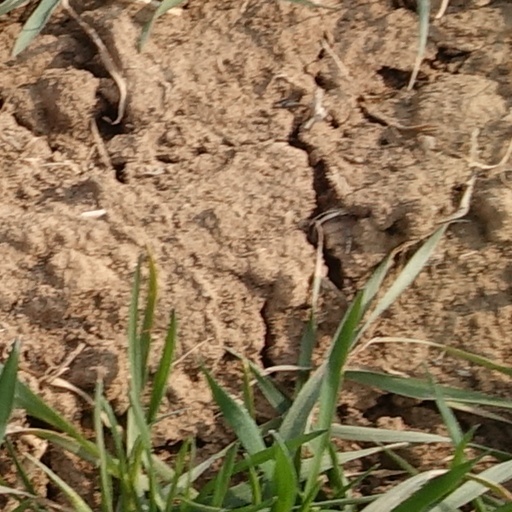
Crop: wheat